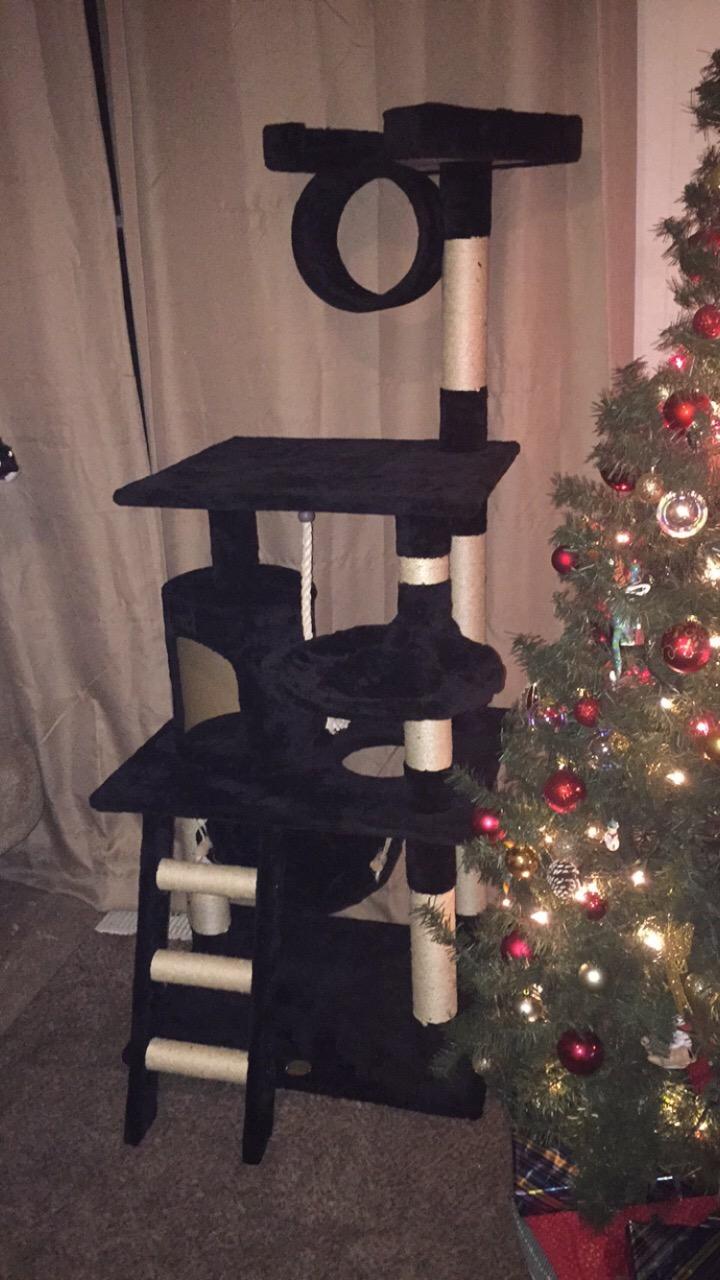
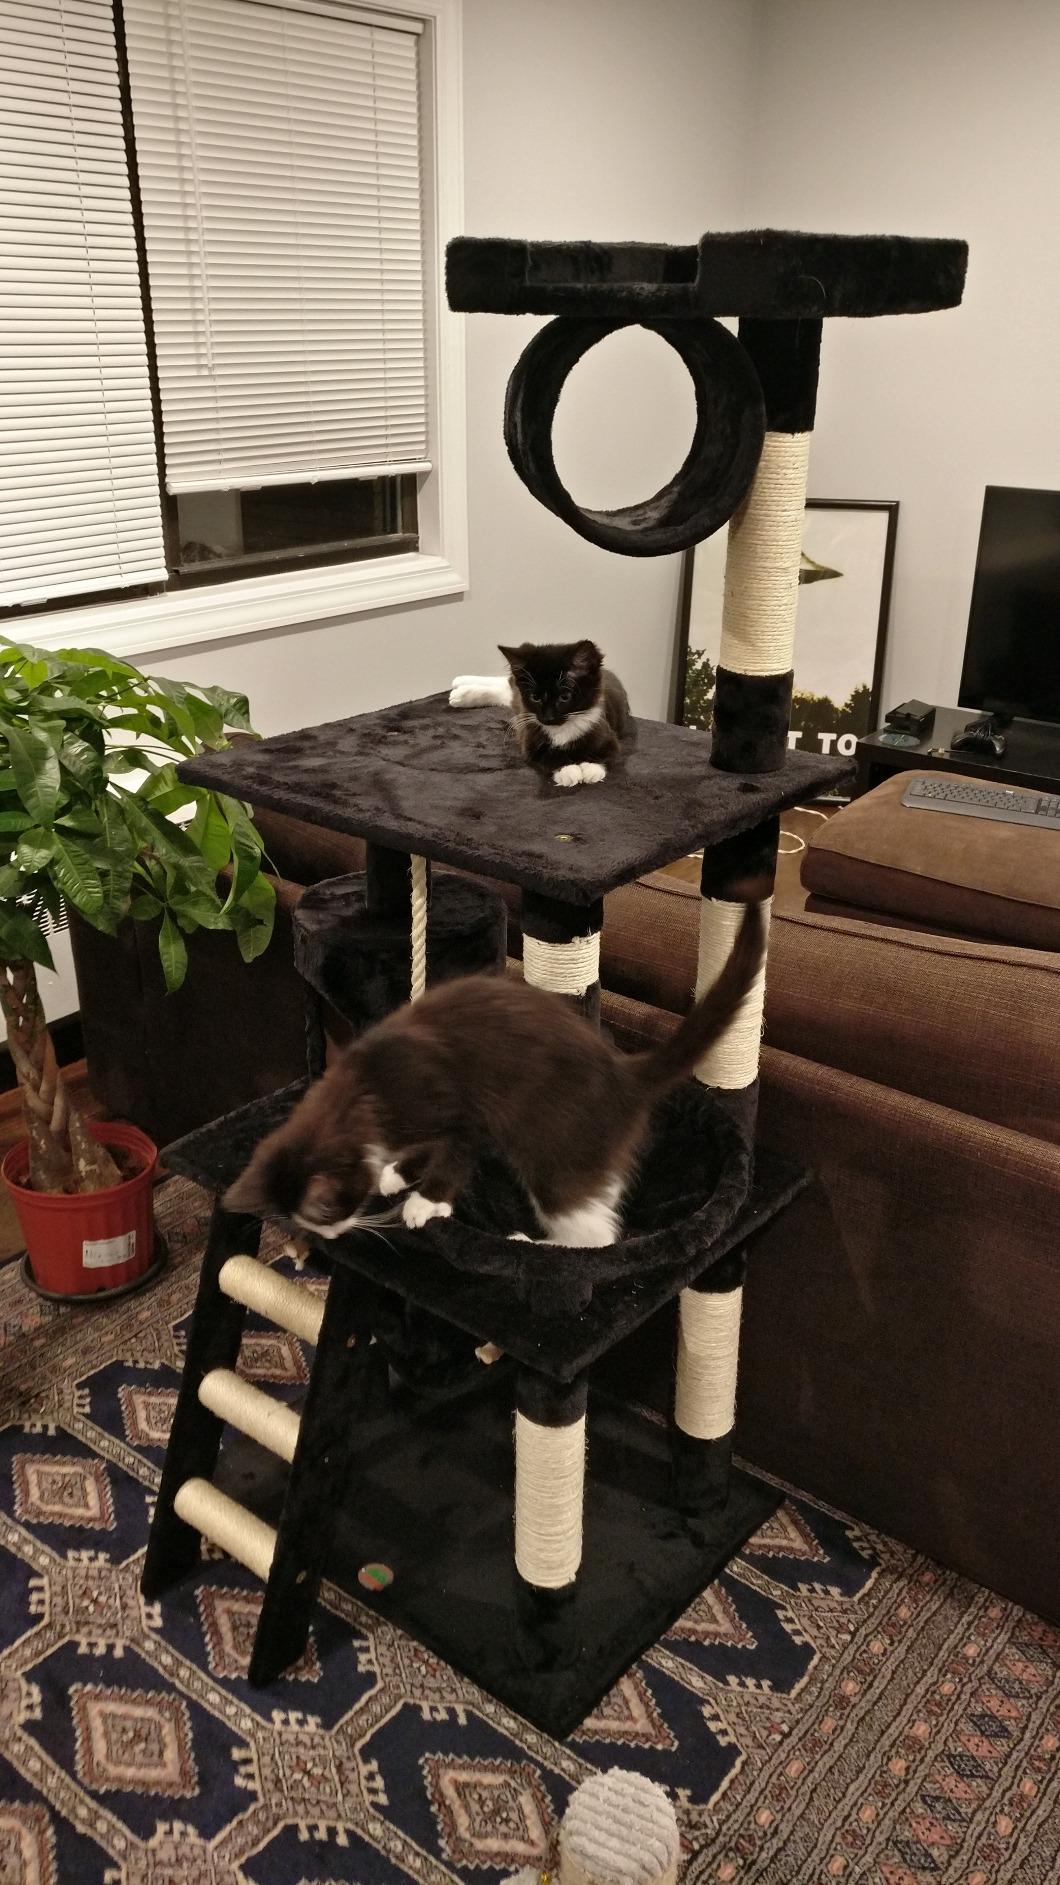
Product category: items_cat tree
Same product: yes